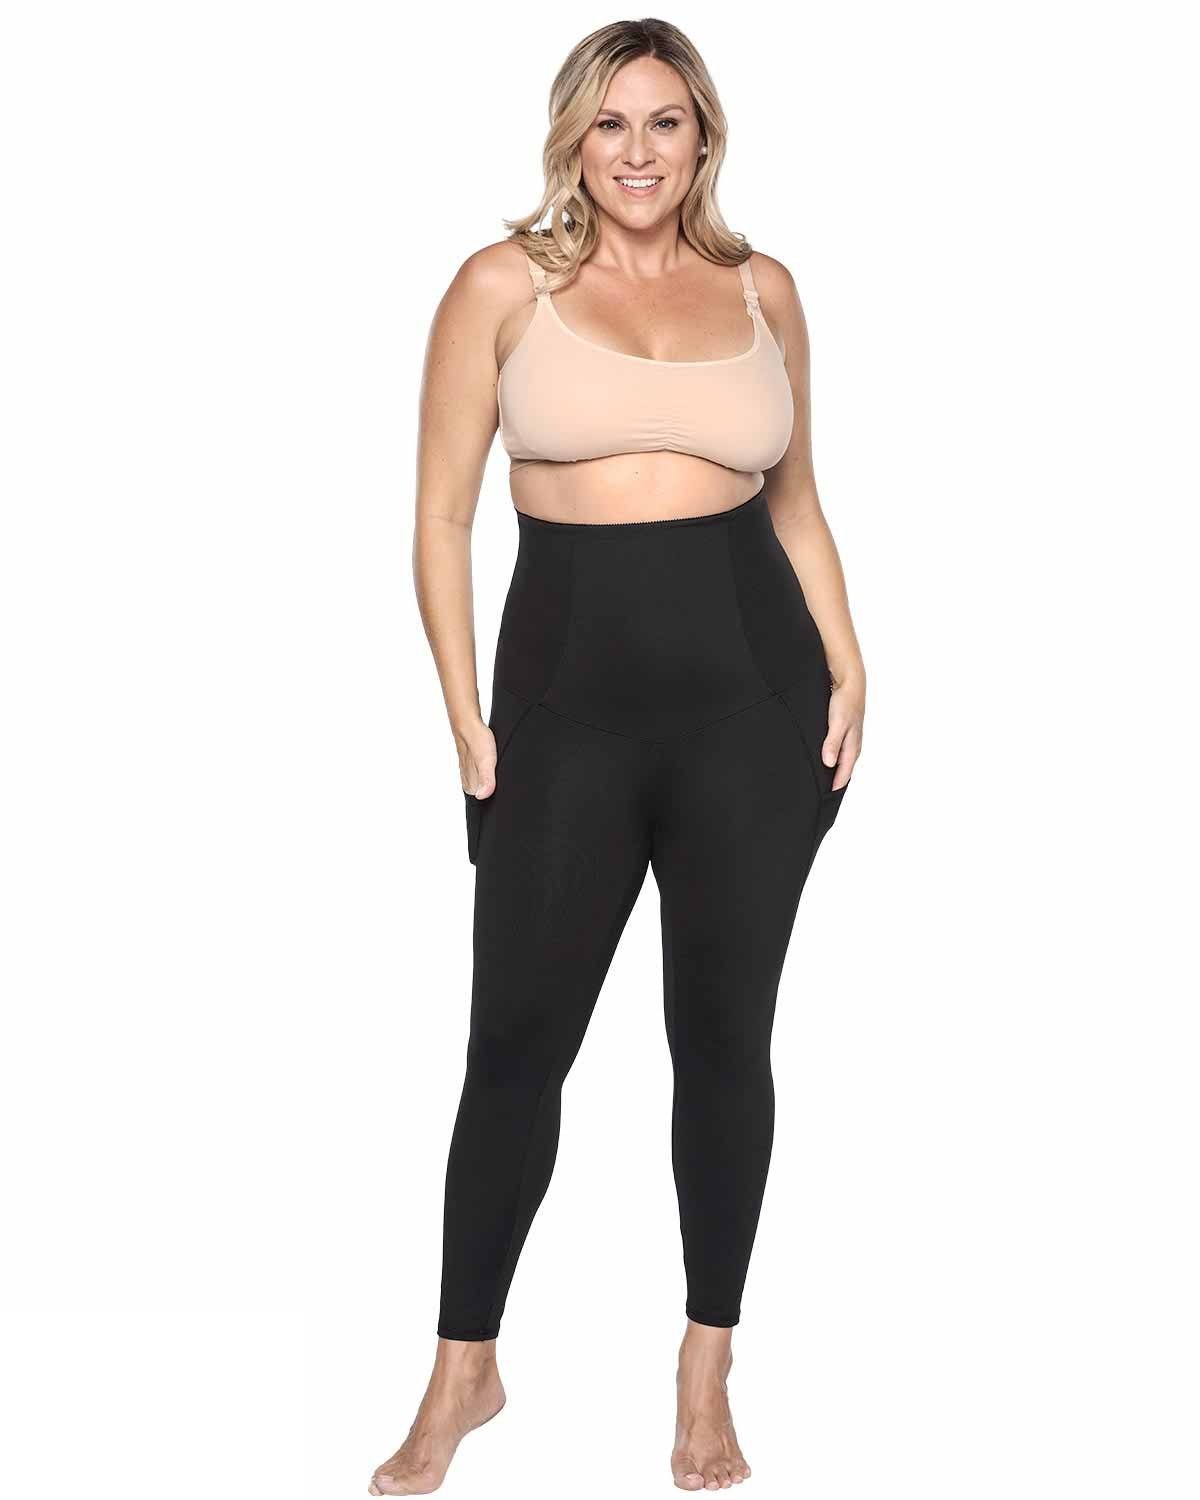
High-Waisted Postpartum Support Legging
Description For everyday wear that not only shapes you from top to bottom with 360 compression, and also enhances your butt, these leggings are for you. Made with a high waist and a no roll down (um, that means it is an anti-slip design) silicone waistband, you are going to experience a little bit of tummy tucking just by pulling these on. With the 7/8 length legs, you are going to look sleek, slick and ready for whatever gets thrown in your direction. These leggings not only feature total compression that improves blood circulation, there is a double abdominal panel for added compression. From where we are sitting, that translates to lookin’ good from any angle. Sure, we know. You don’t always put on leggings to “look good” but in case you do, these will do the trick. Featuring a ruched seam in the back which creates a butt lifting effect and are comfortable enough to wear post-pregnancy, if you’ve gone through that exercise. Oh, and the non-see through fabric gives you peace of mind while exercising, running for the bus or doing whatever. Need some cool, comfy activewear to fit into your active life? Look no further because this is the ticket! Features Butt Enhancer High Waist for Complete Core Compression Graduated Compression Ankle Length 7/8 Four Way Stretch Fabric Breathable Fabric SPF 50 Anti-Slip Silicone Waistband Ruched Seam in the Back for Butt Lift Effect Deep Snug Pockets Flat Seams to prevent chafing Firm Compression Non See Thru Fabric Targets Abdomen/Core Supports Back Hips Thighs Legs Lifestyle Active Wear Everyday Wear Leggings Sizing Chart Size Waist (In.) Hips (In.) XS 24.5″- 26.5″ 32″ – 34.5″ S 27″ – 30″ 35″ – 38″ M 30.5″ – 33″ 38.5″ – 41″ L 33.5″ – 35.5″ 41.5″ – 44″ XL 36″ – 39″ 44.5″ – 46″ 2XL 39.5″ – 42.5″ 46.5″ – 49.5″ FAQ High-Waisted Postpartum Support Legging Frequently Asked Questions Can The Leggings Be Worn For Working Out? Yes! Bellefit Leggings can be worn to work out in. They have a no roll down waistband that allows the leggings to stay in place. Made with four way stretch fabric, the leggings bend with you. The leggings can also be worn for running errands, or just staying at home. Perfect for everyday use. How Do I Find My Size? Bellefit Leggings are true to size. Find your size by measuring your waist and hips and then use our sizing chart . You can also contact us via chat and we would be happy to help you with a personalized sizing. Are the Leggings See Thru? No! You can bend with confidence as the leggings are made with non see thru material. Also have double layered gusset crotch to eliminate the possibility of a camel toe! Wash & Care - Bellefit Leggings Care Machine wash using a washing bag or hand wash with mild soap. Line-dry in the shade. Do not bleach. Do not machine dry. Shipping Domestic Free Shipping Fast Same-Day Shipping on Weekdays. Please allow up to 7 business days for your order to be processed and shipped out from our warehouse. Free shipping on all USA orders over $65. View your Order Status 24/7 when you create an account at checkout. Alaska, Hawaii and Puerto Rico are eligible for free shipping. APO/FPO Military addresses are eligible for free shipping. All orders will be issued a USPS or FedEx tracking number. Tracking numbers will be emailed when your order is shipped by Bellefit. USPS Priority mail estimated delivery time to most locations in the USA is 2-3 business days. Some states may take more than 2-3 business days. Bellefit does not ship on Weekends or on Federal Holidays observed in the USA. Expedited delivery services do not qualify for free shipping. Offer is not redeemable for cash or store credit. Free shipping value cannot be used as credit towards International and/or expedited shipping costs. Bellefit is not responsible for replacing orders shipped to an address entered incorrectly at checkout. International Shipping Please allow up to 7 business days for your order to be processed and shipped out from our warehouse. What is APC Logistics? APC Logistics uses USPS for the International transport of packages. When you package arrives in your country, the package is usually transferred to your local postal carrier, or carriers such as Fedex or UPS for last mile delivery. Delivery times may vary depending on your local postal service and customs procedures. Bellefit is not responsible for customs delays or your local postal service timeframes. If time is of the essence, we recommend that you use Fedex as your shipping option at checkout. International Shipping Details Please allow up to 7 business days for your order to be processed and shipped out from our warehouse. Bellefit ships pregnancy girdles and other body shapewear for women internationally using USPS Express Mail International (10-15 business days delivery time estimate). Bellefit provides our customers with FedEx International shipping for expedited orders (1-3 business days guaranteed). To calculate your shipping cost/options add your products to the shopping cart and enter your shipping address. When ordering from Bellefit, the amount paid at the time of purchase takes care of the International Shipping costs, however, the recipient (you) is the responsible importer and must comply with all laws and regulations of the country of destination. This includes: Customs Duty Charges, Import taxes, Clearance fees and other local/municipal/state fees in the destination country. Although US Express mail estimates a 3-5 business days delivery, some delivery time frames will be longer depending on the destination country’s customs process. Bellefit is not responsible for customs delays or any other delays that are beyond our control. Shipping Fees are not refundable under any circumstances. Any exceptions are at Bellefit’s sole discretion. All shipments will be issued a USPS or FedEx tracking number. Tracking numbers will be emailed when your order is shipped by Bellefit. View your Order Status 24/7. Bellefit does not ship on Weekends or on Federal Holidays observed in the USA. Free shipping promotion value cannot be used as credit towards International shipping.
Brand: Bellefit
Category: Apparel & Accessories > Clothing > Maternity Clothing > Maternity Pants > Leggings